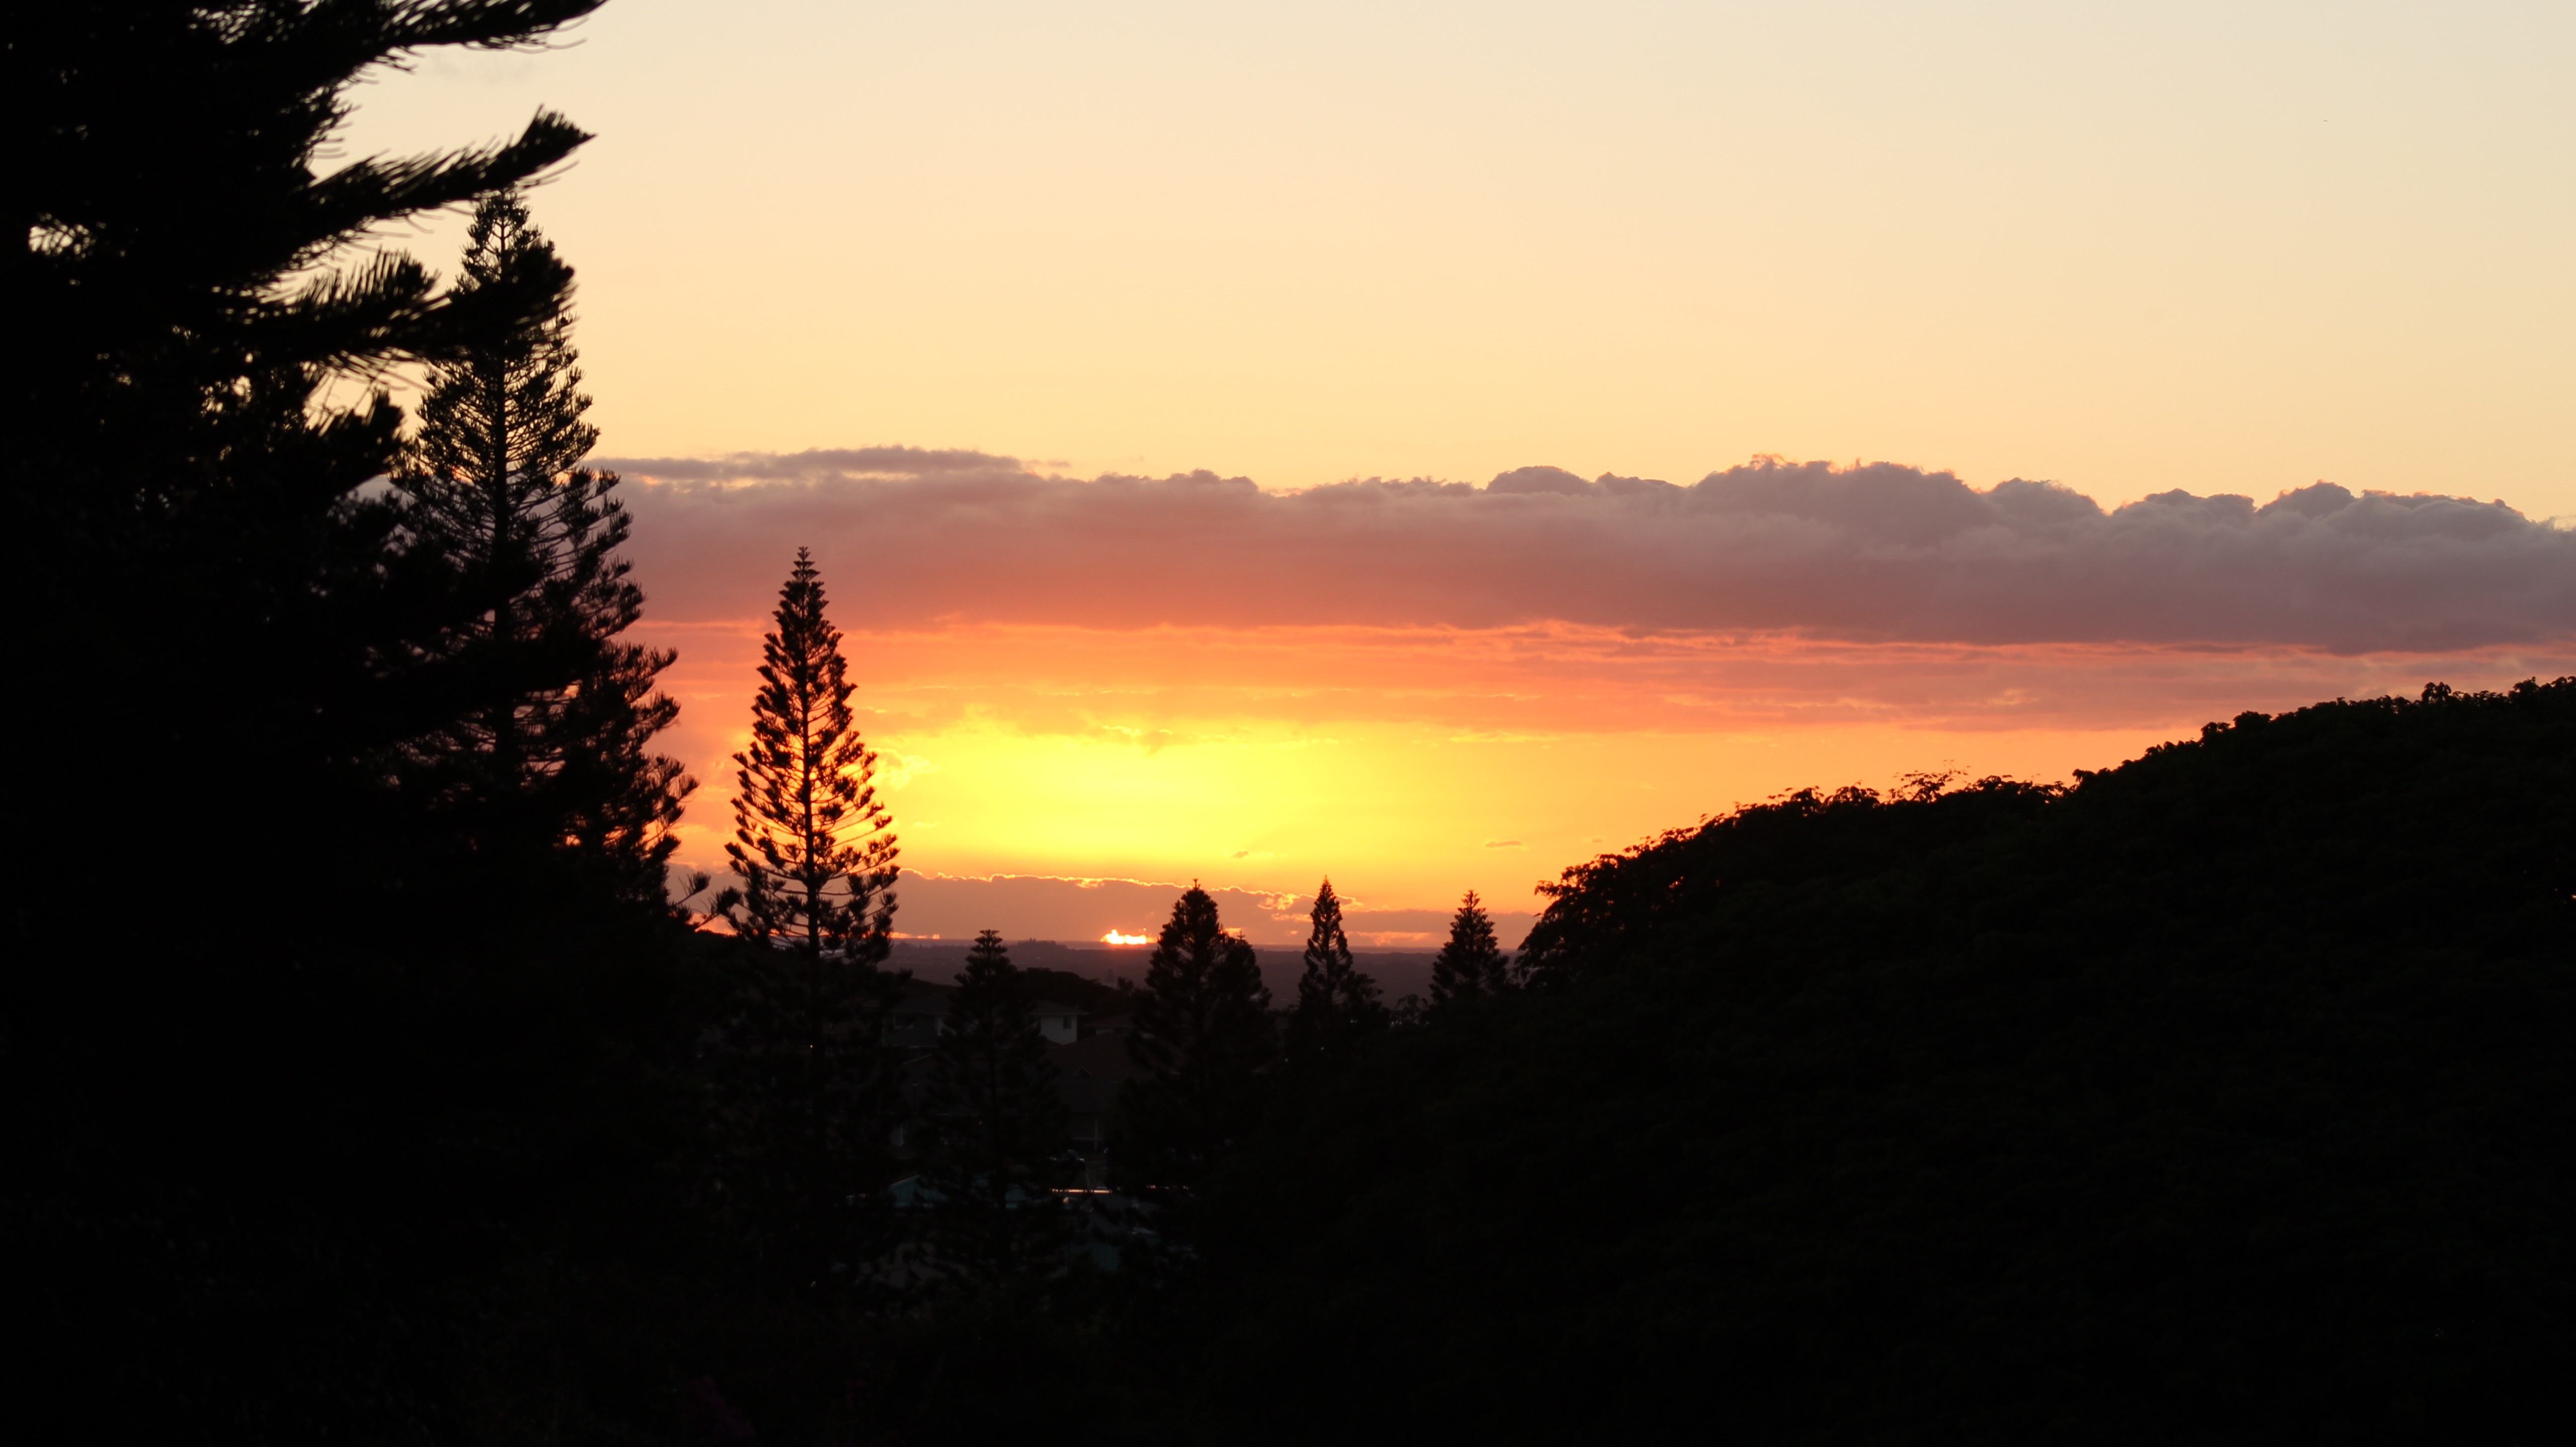
nature, mountain, cloud, sky, sun, sunrise, sunset, sunlight, morning, hill, dawn, atmosphere, dusk, evening, afterglow, atmospheric phenomenon, red sky at morning